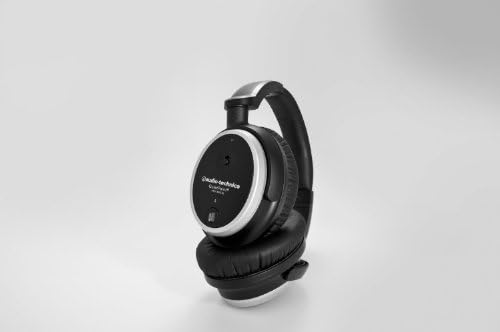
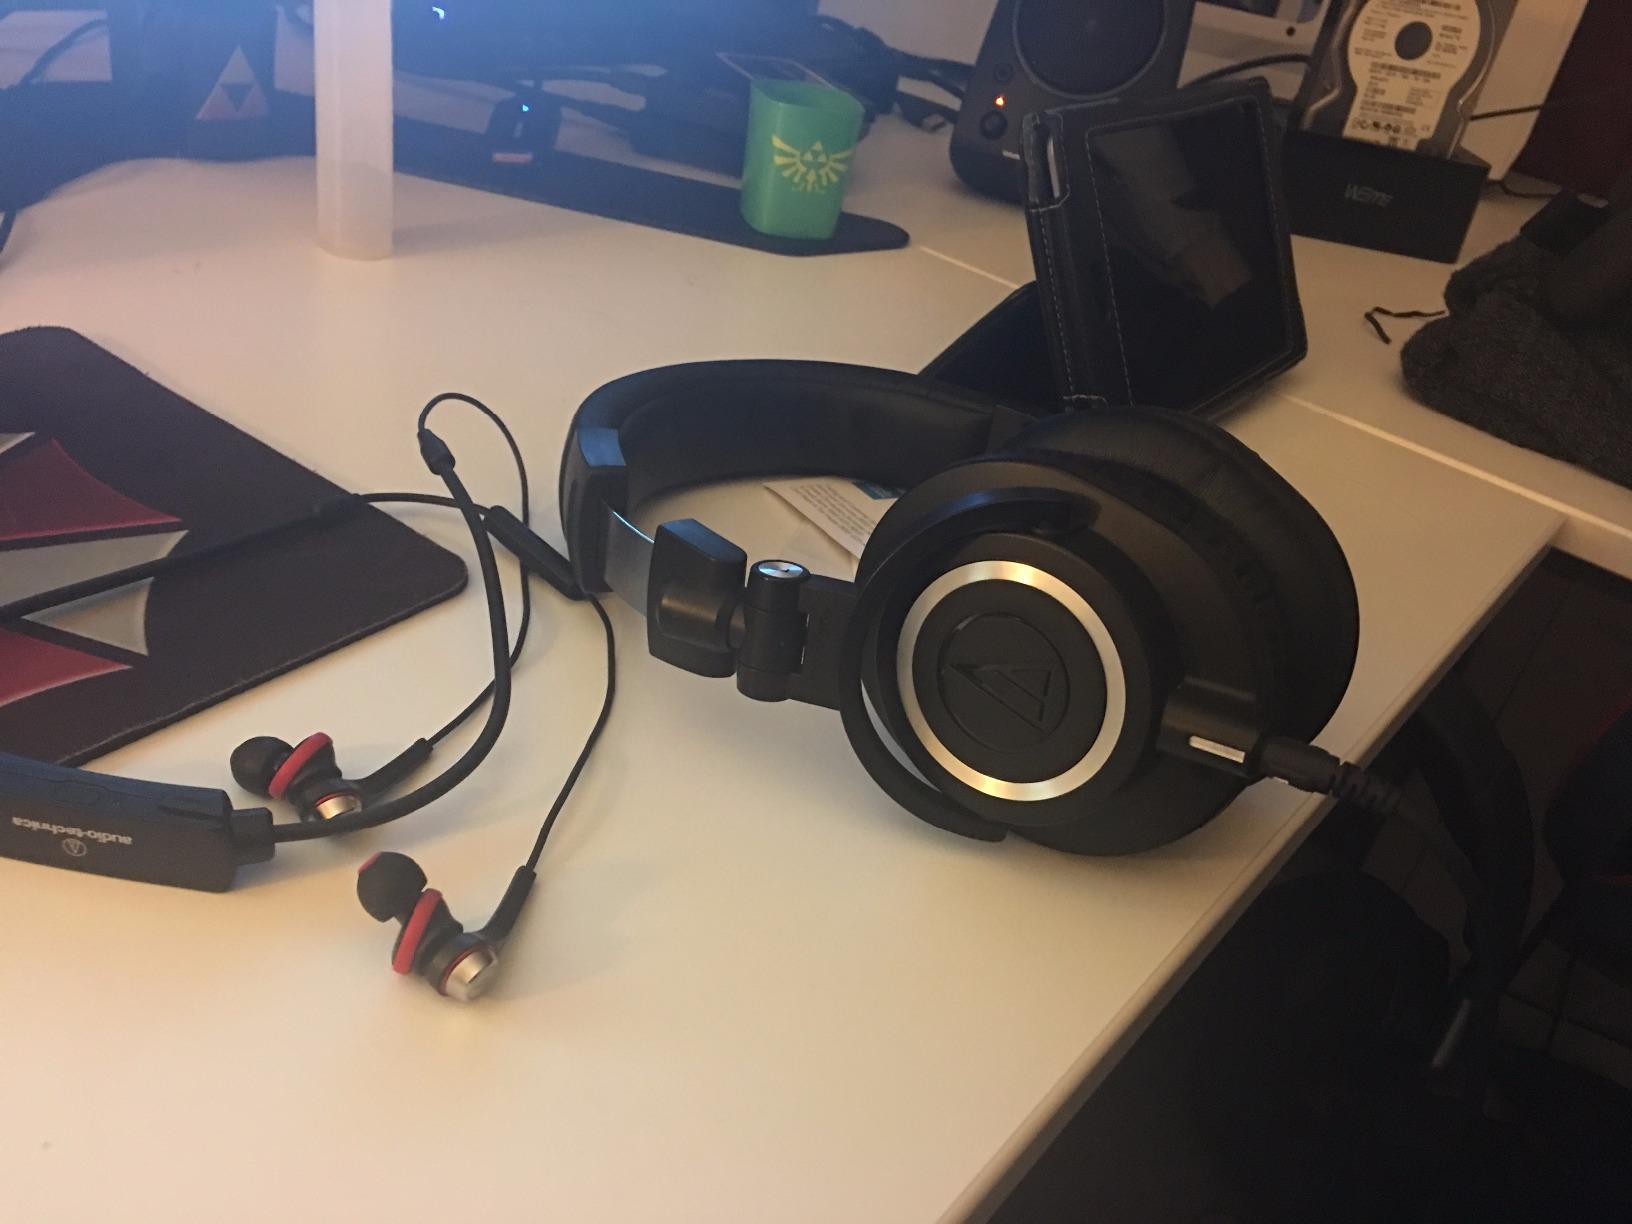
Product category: headphones
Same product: no